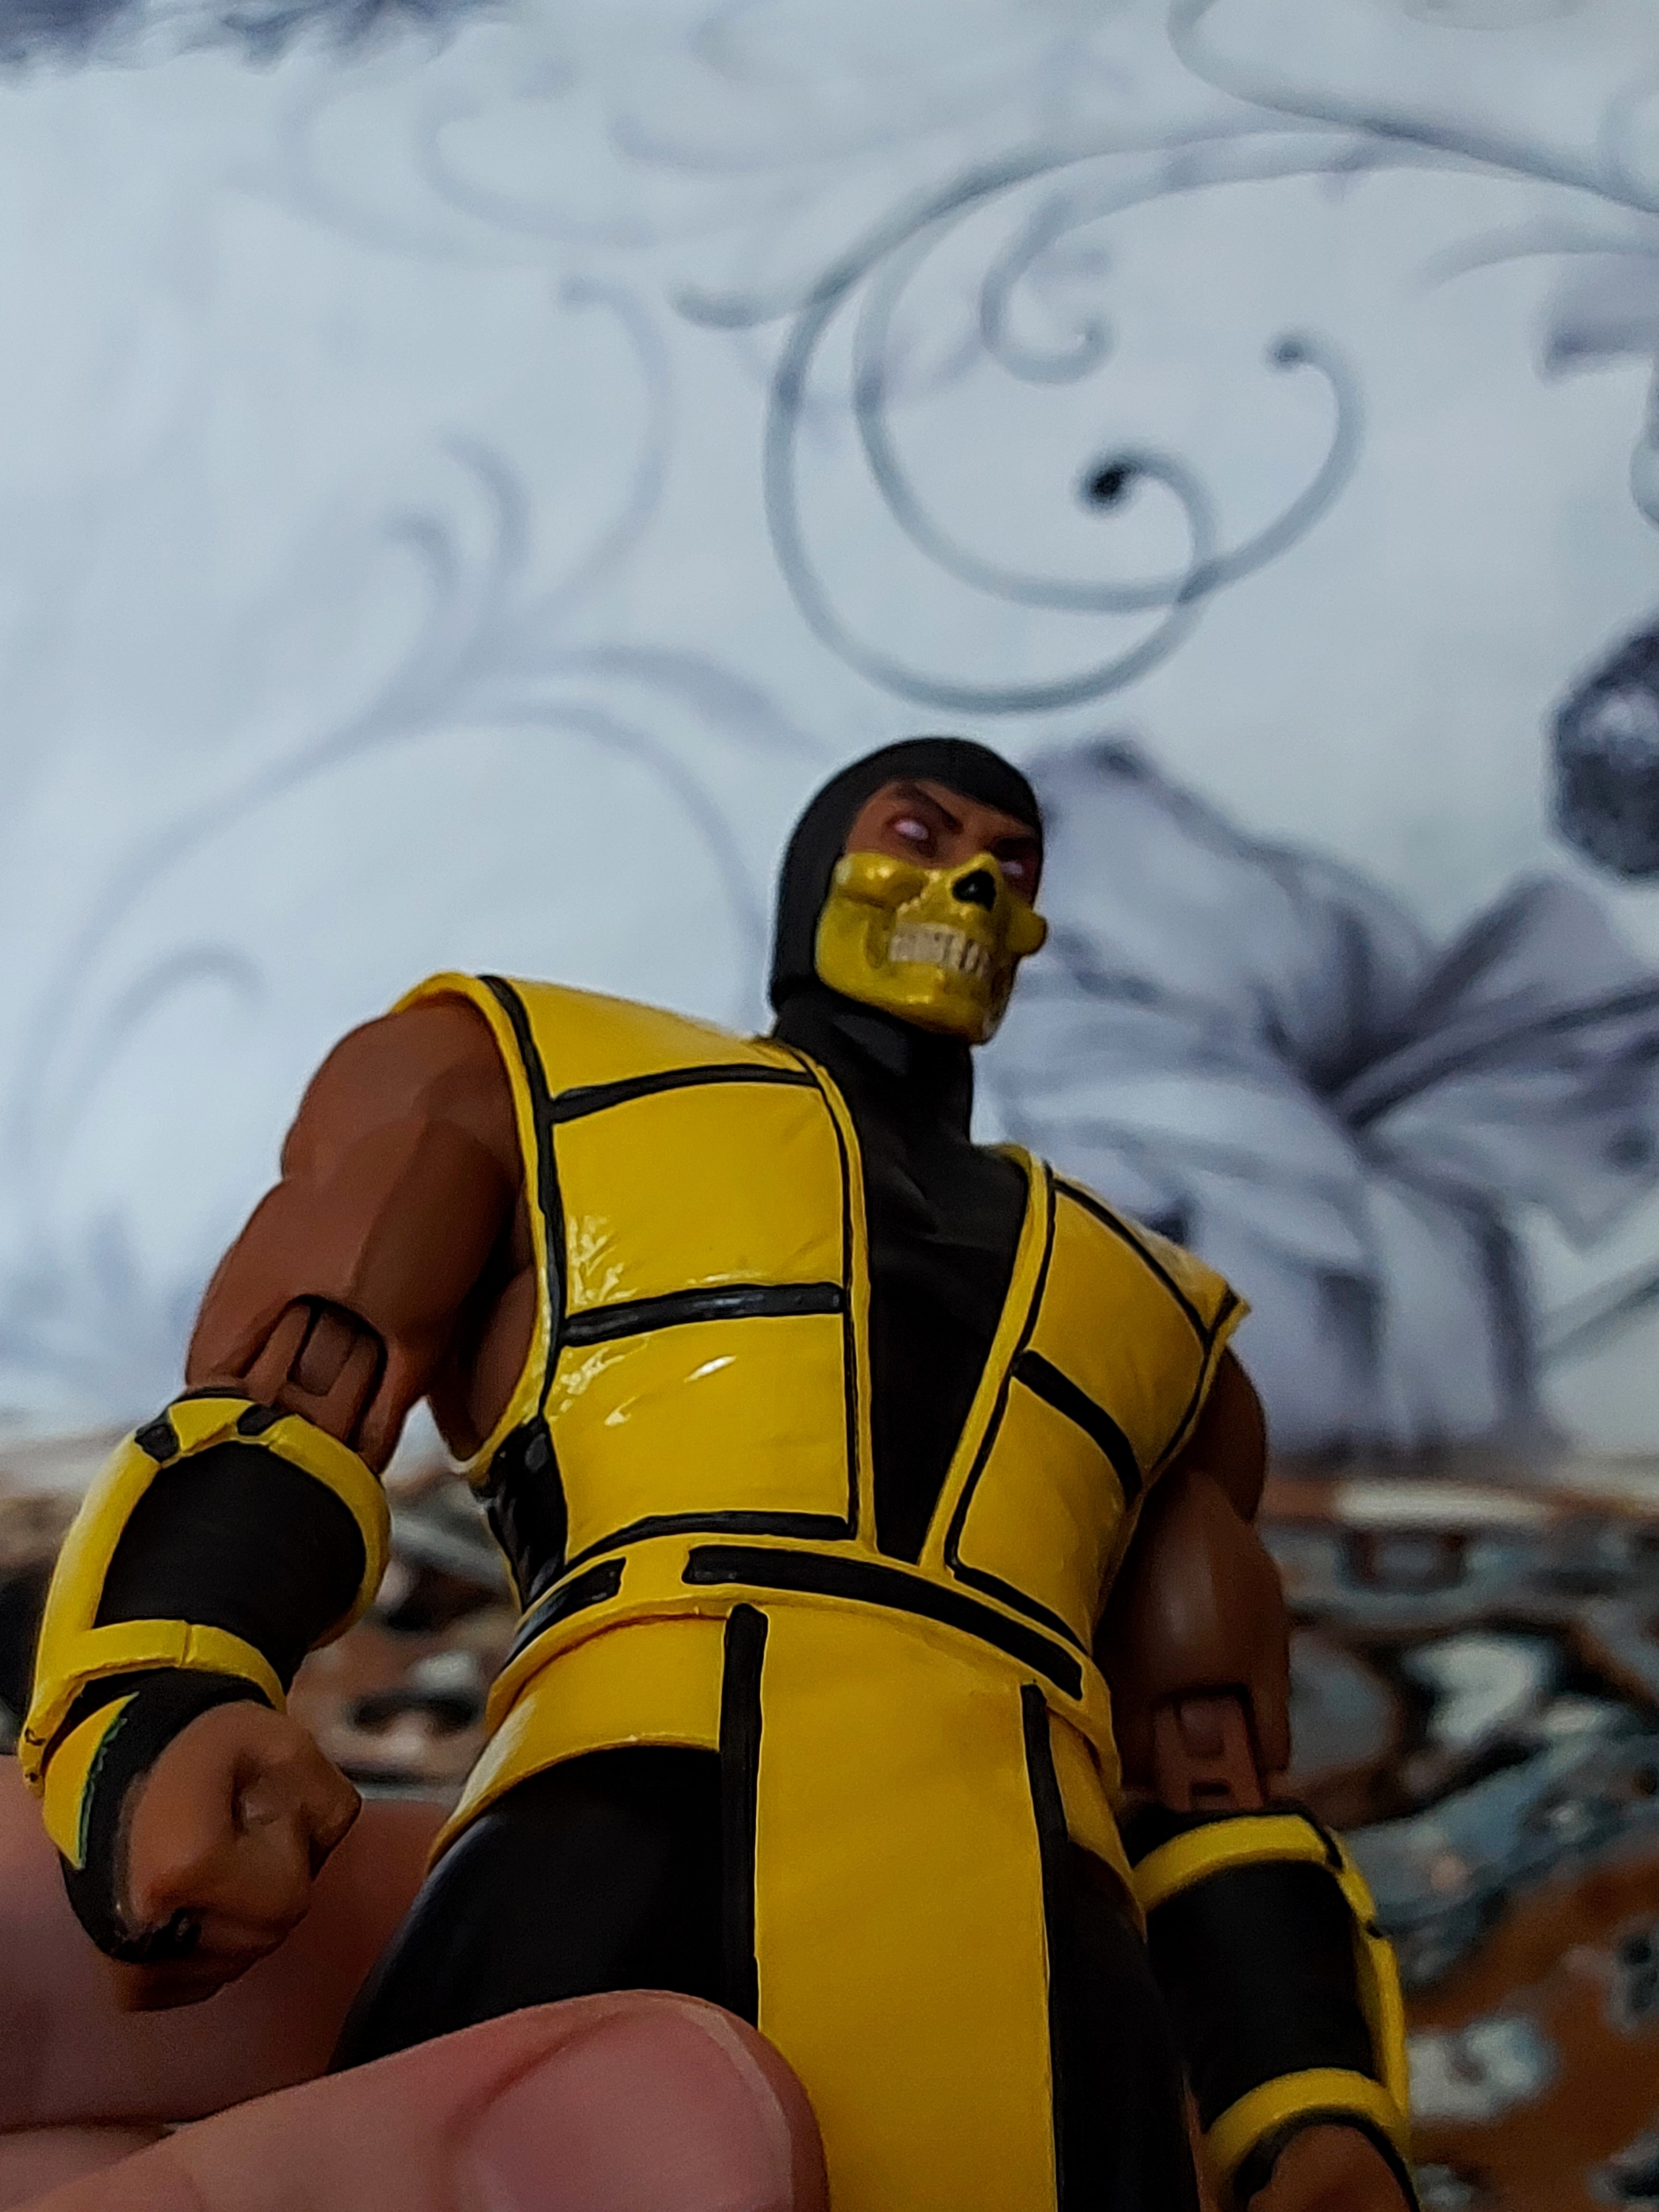
scorpion, storm, collectibles, yellow, thigh, personal protective equipment, art, spandex, fictional character, chest, human leg, underpants, action figure, costume, recreation, armour, fun, knee, hero, fiction, wetsuit, briefs, leisure, abdomen, figurine, selfie